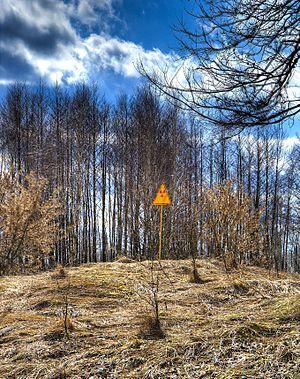
La Forêt rousse ou Forêt rouge est le nom donné à la végétation forestière dans une zone de dix kilomètres autour de la centrale nucléaire de Tchernobyl. Cette référence à la couleur rouge provient de la couleur brune des pins après leur mort à la suite de l'absorption de niveaux élevés de rayonnement radioactif à la suite de la catastrophe de Tchernobyl le 26 avril 1986.